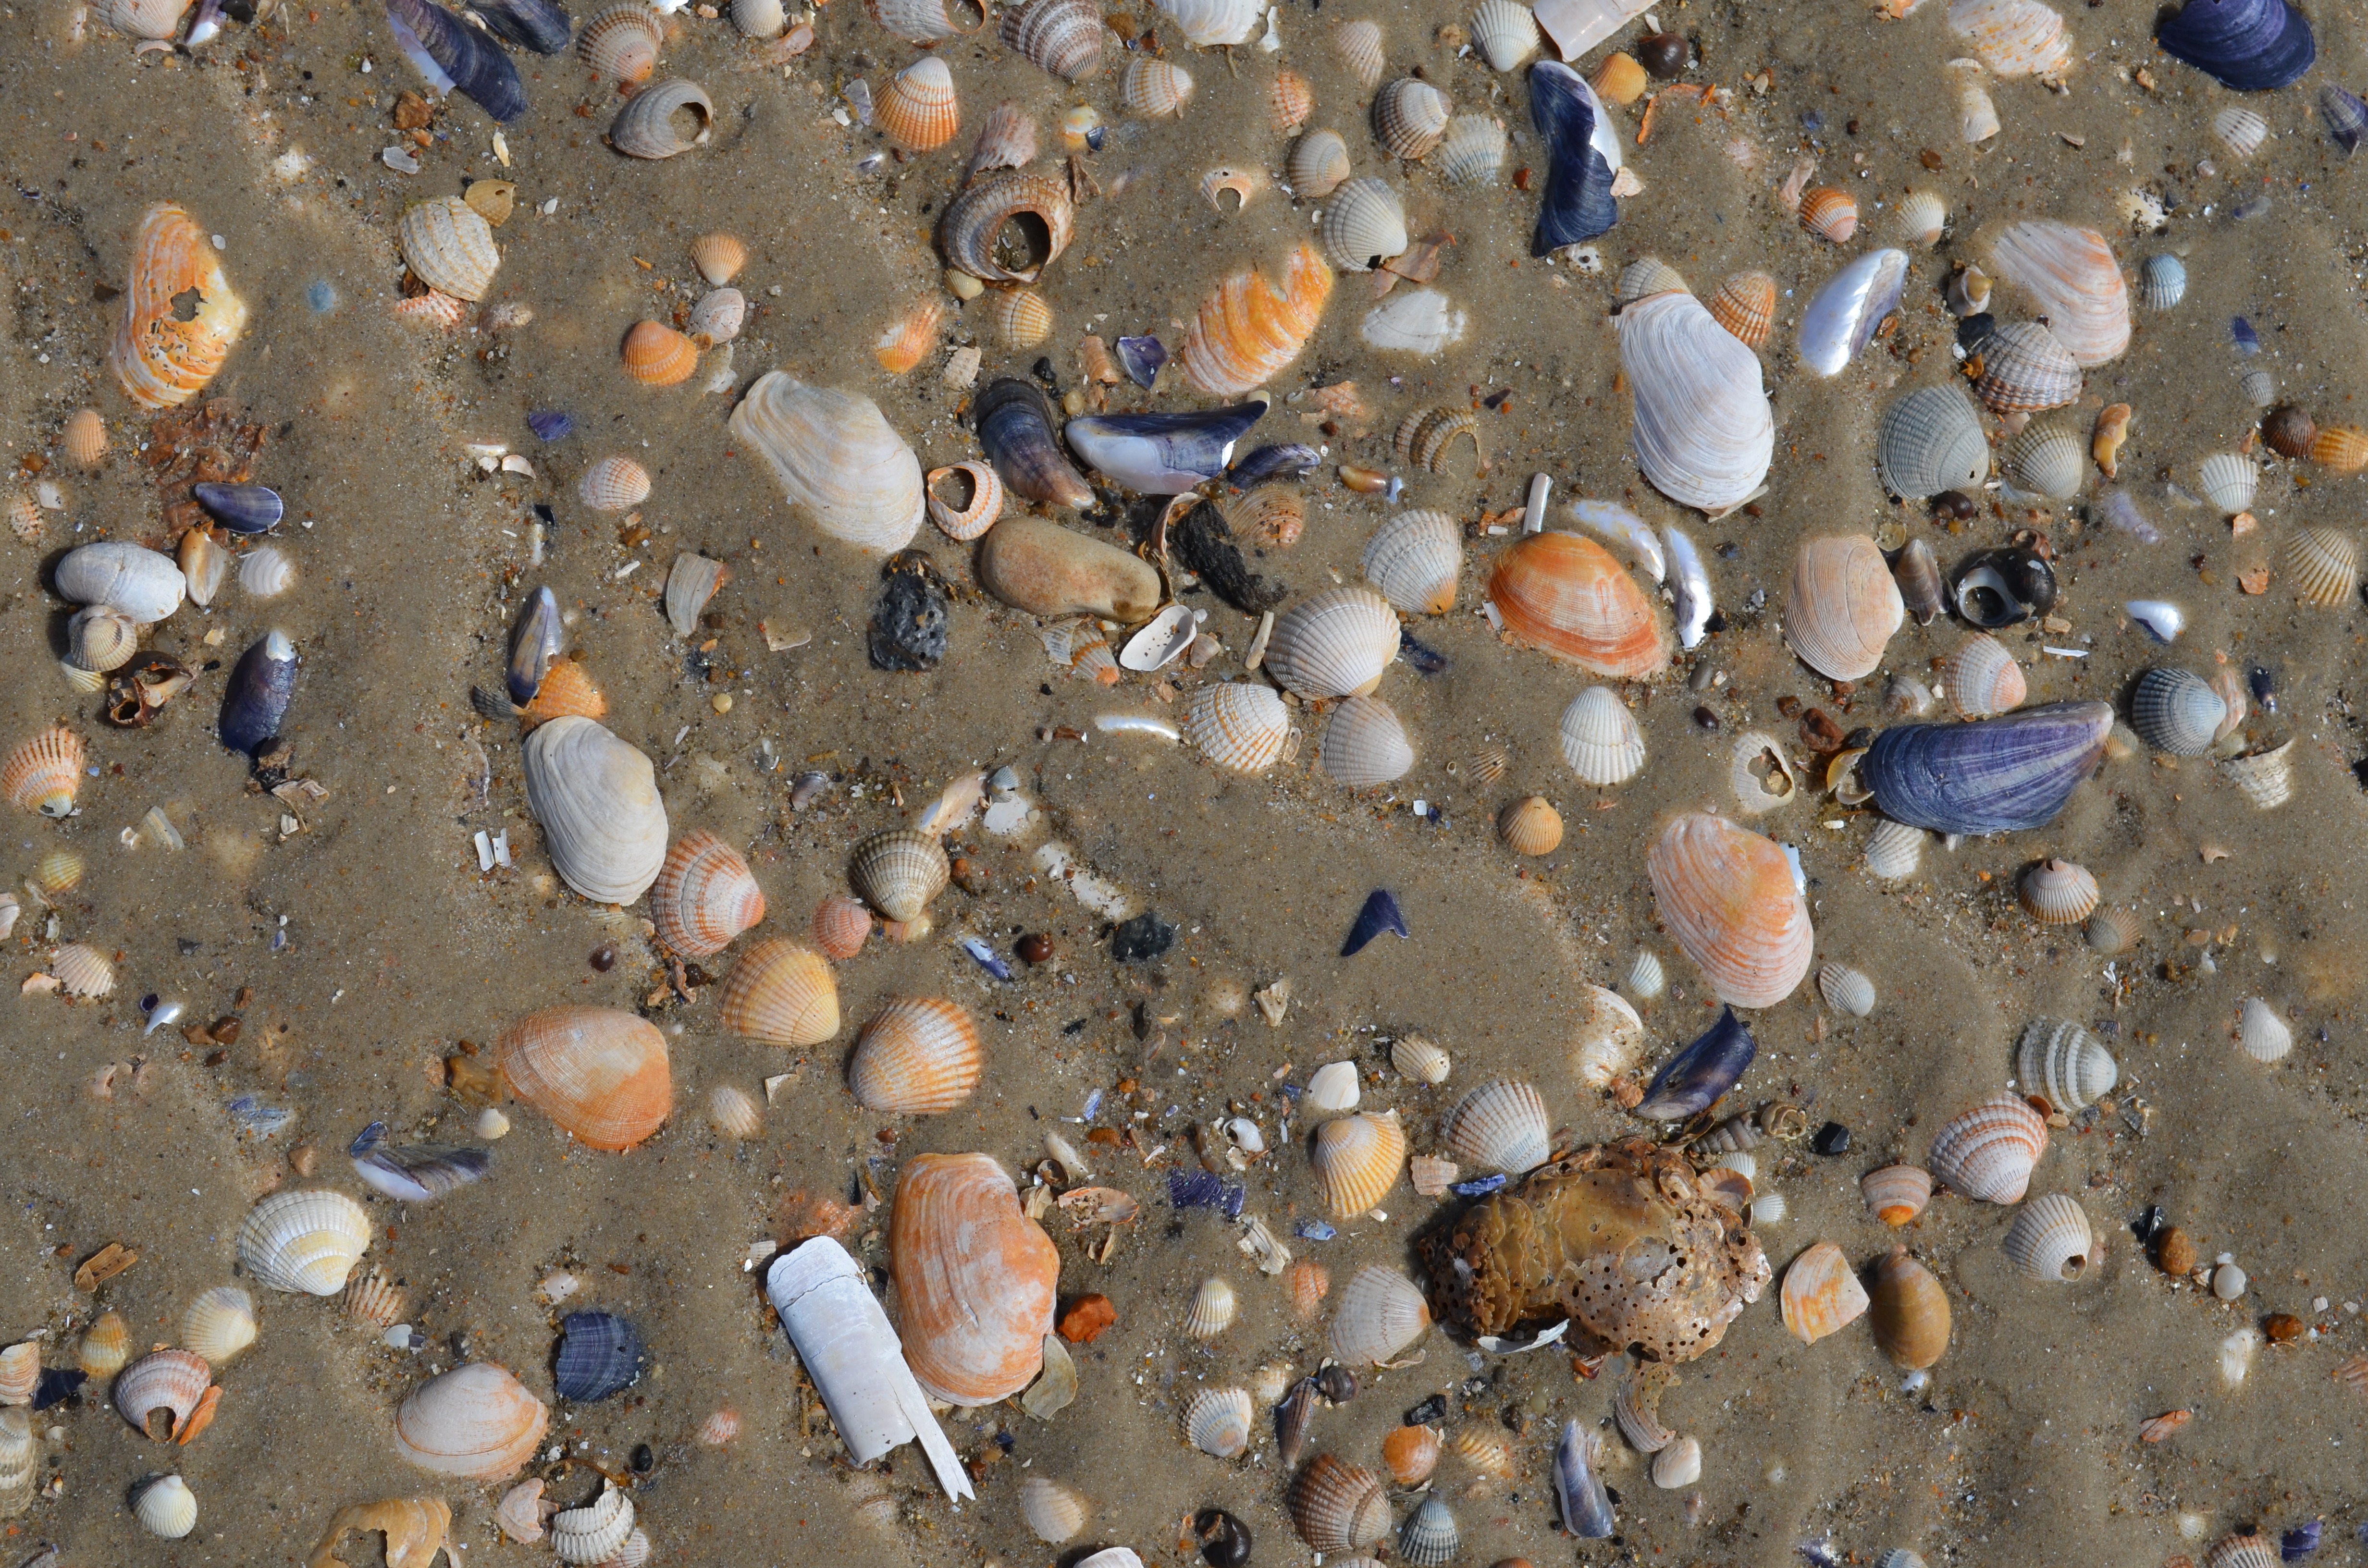
beach, sea, water, sand, rock, ocean, wildlife, biology, pebble, fauna, material, invertebrate, seashell, shells, marine biology